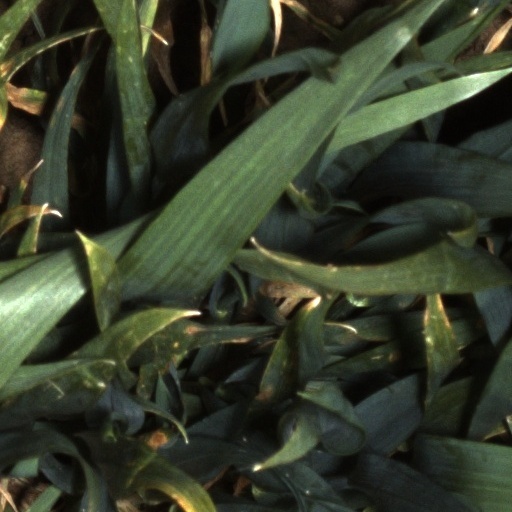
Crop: wheat